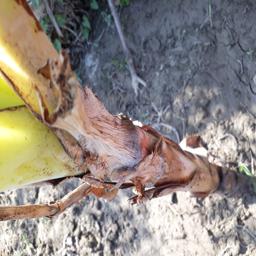
Label: BACTERIAL SOFT ROT